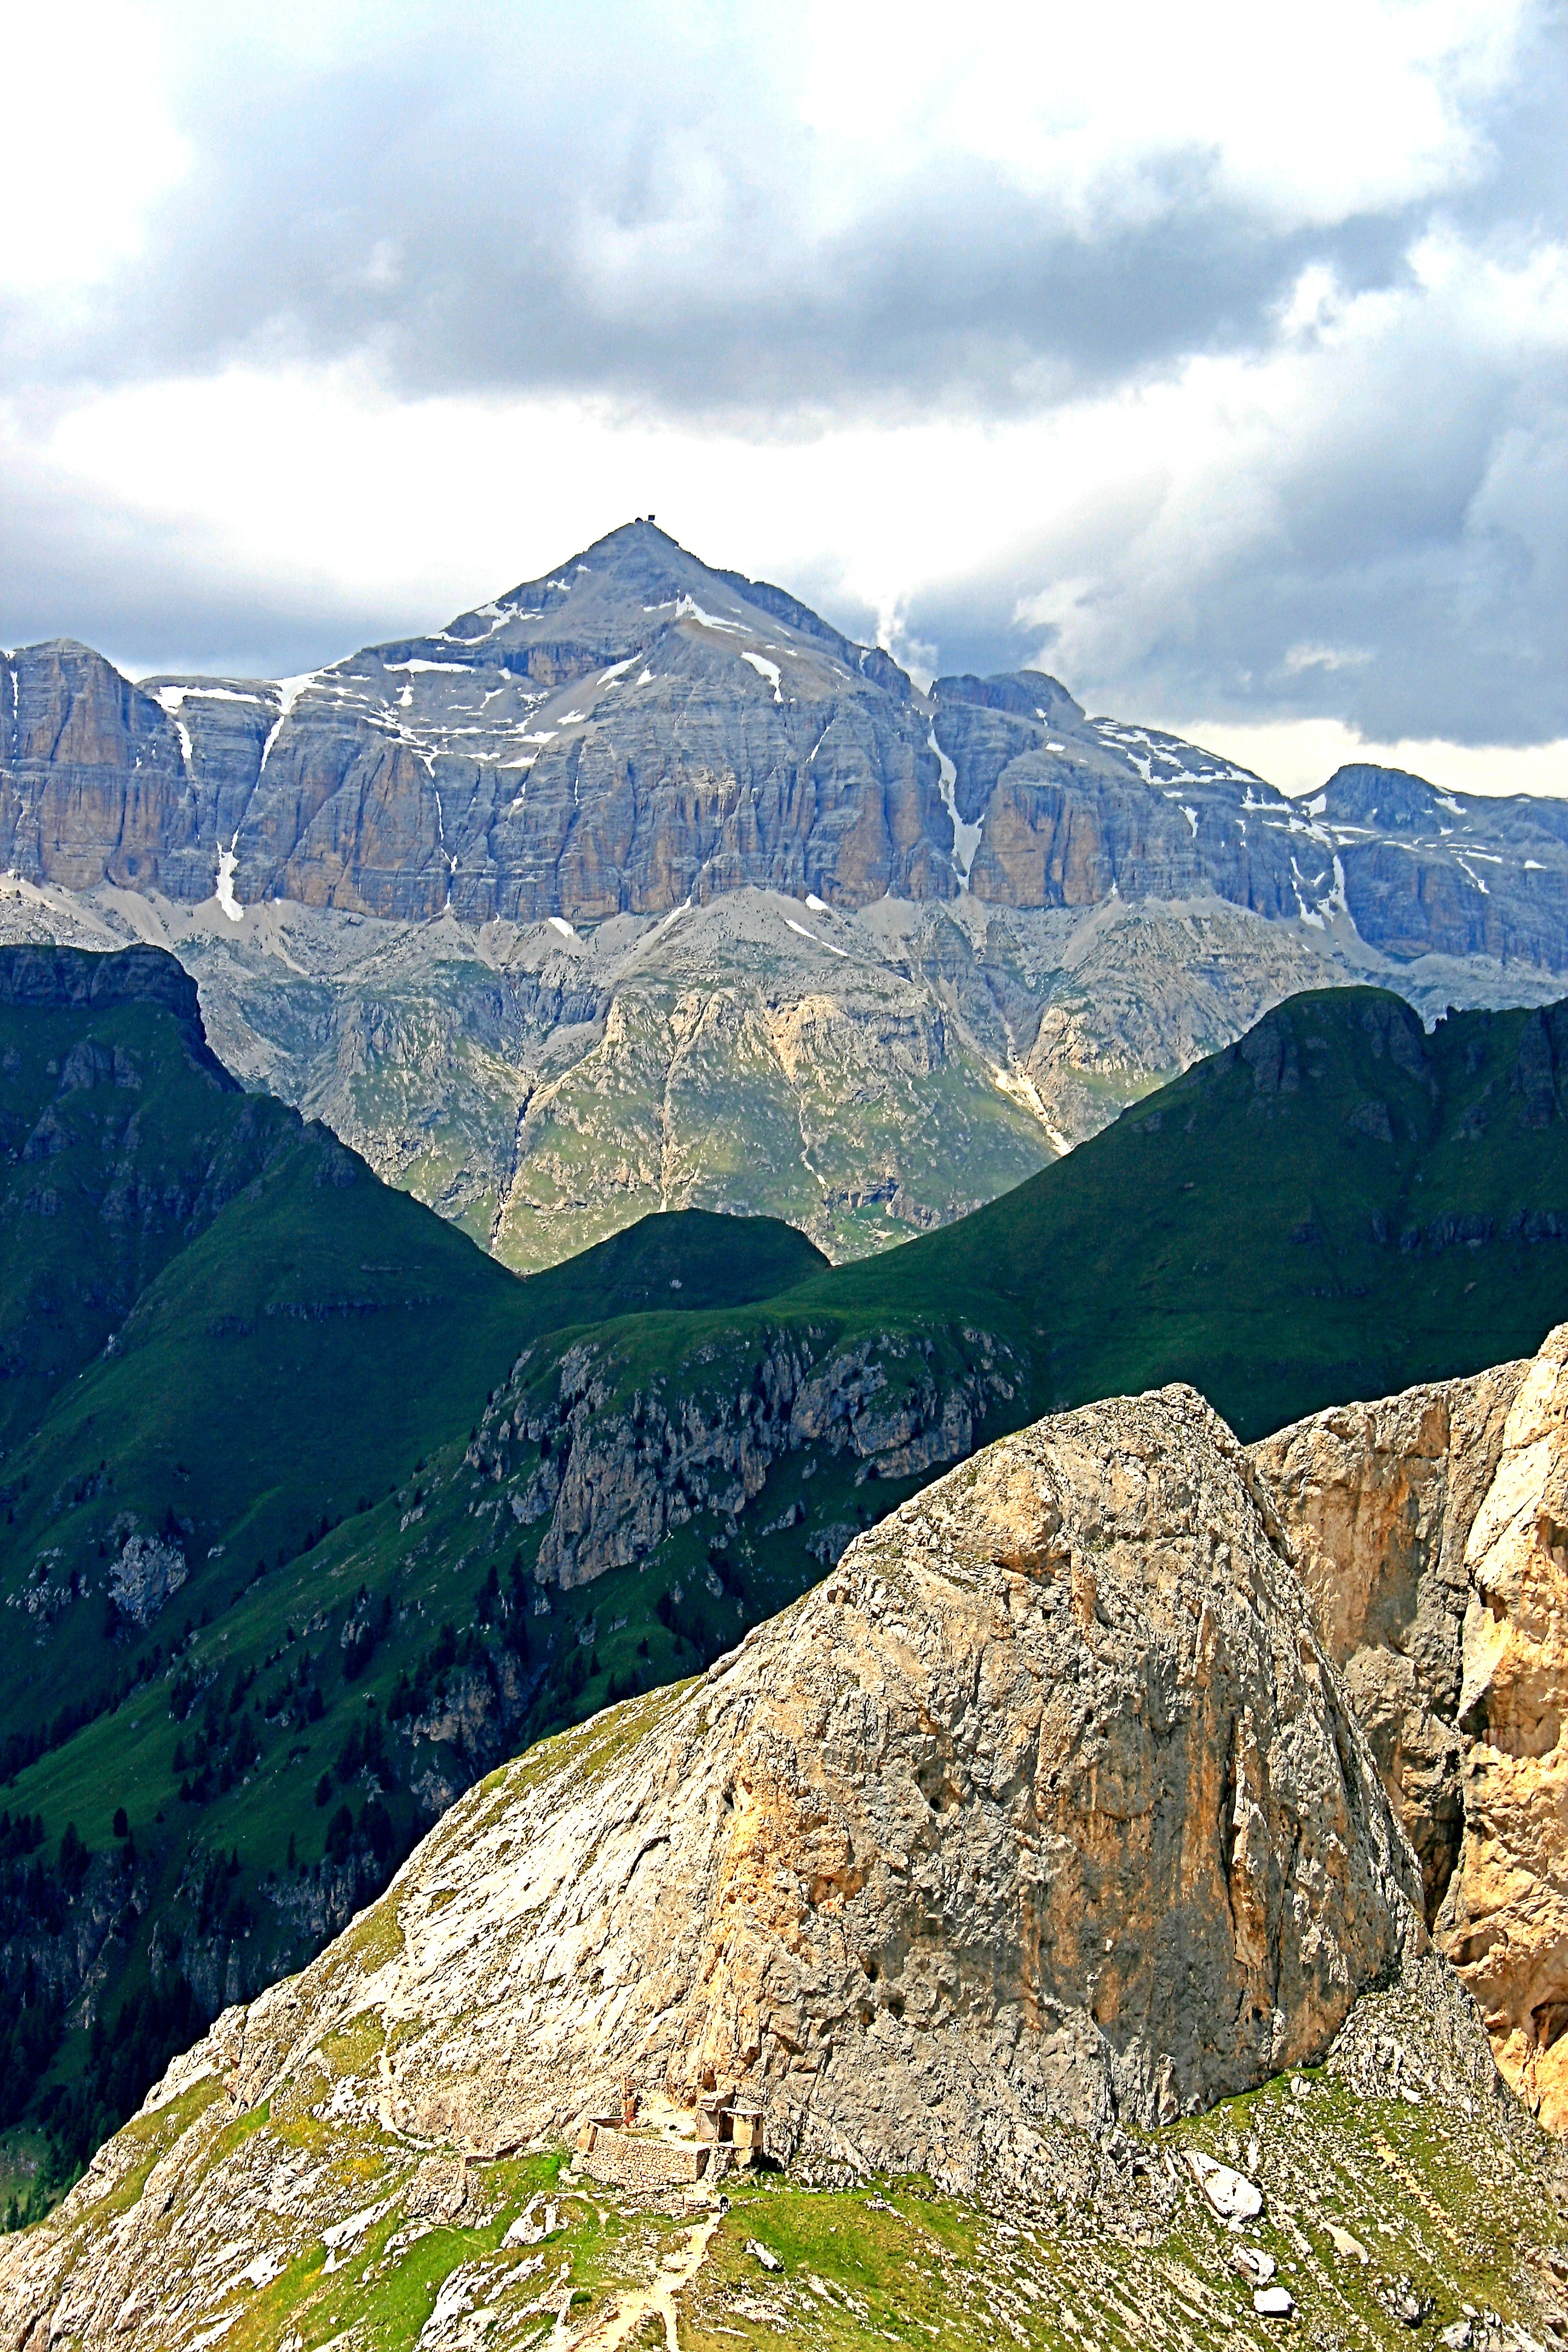
wilderness, walking, mountain, hill, adventure, view, valley, mountain range, summer, ridge, summit, geology, mountains, alps, plateau, fell, dolomites, landform, mountain pass, geographical feature, mountainous landforms